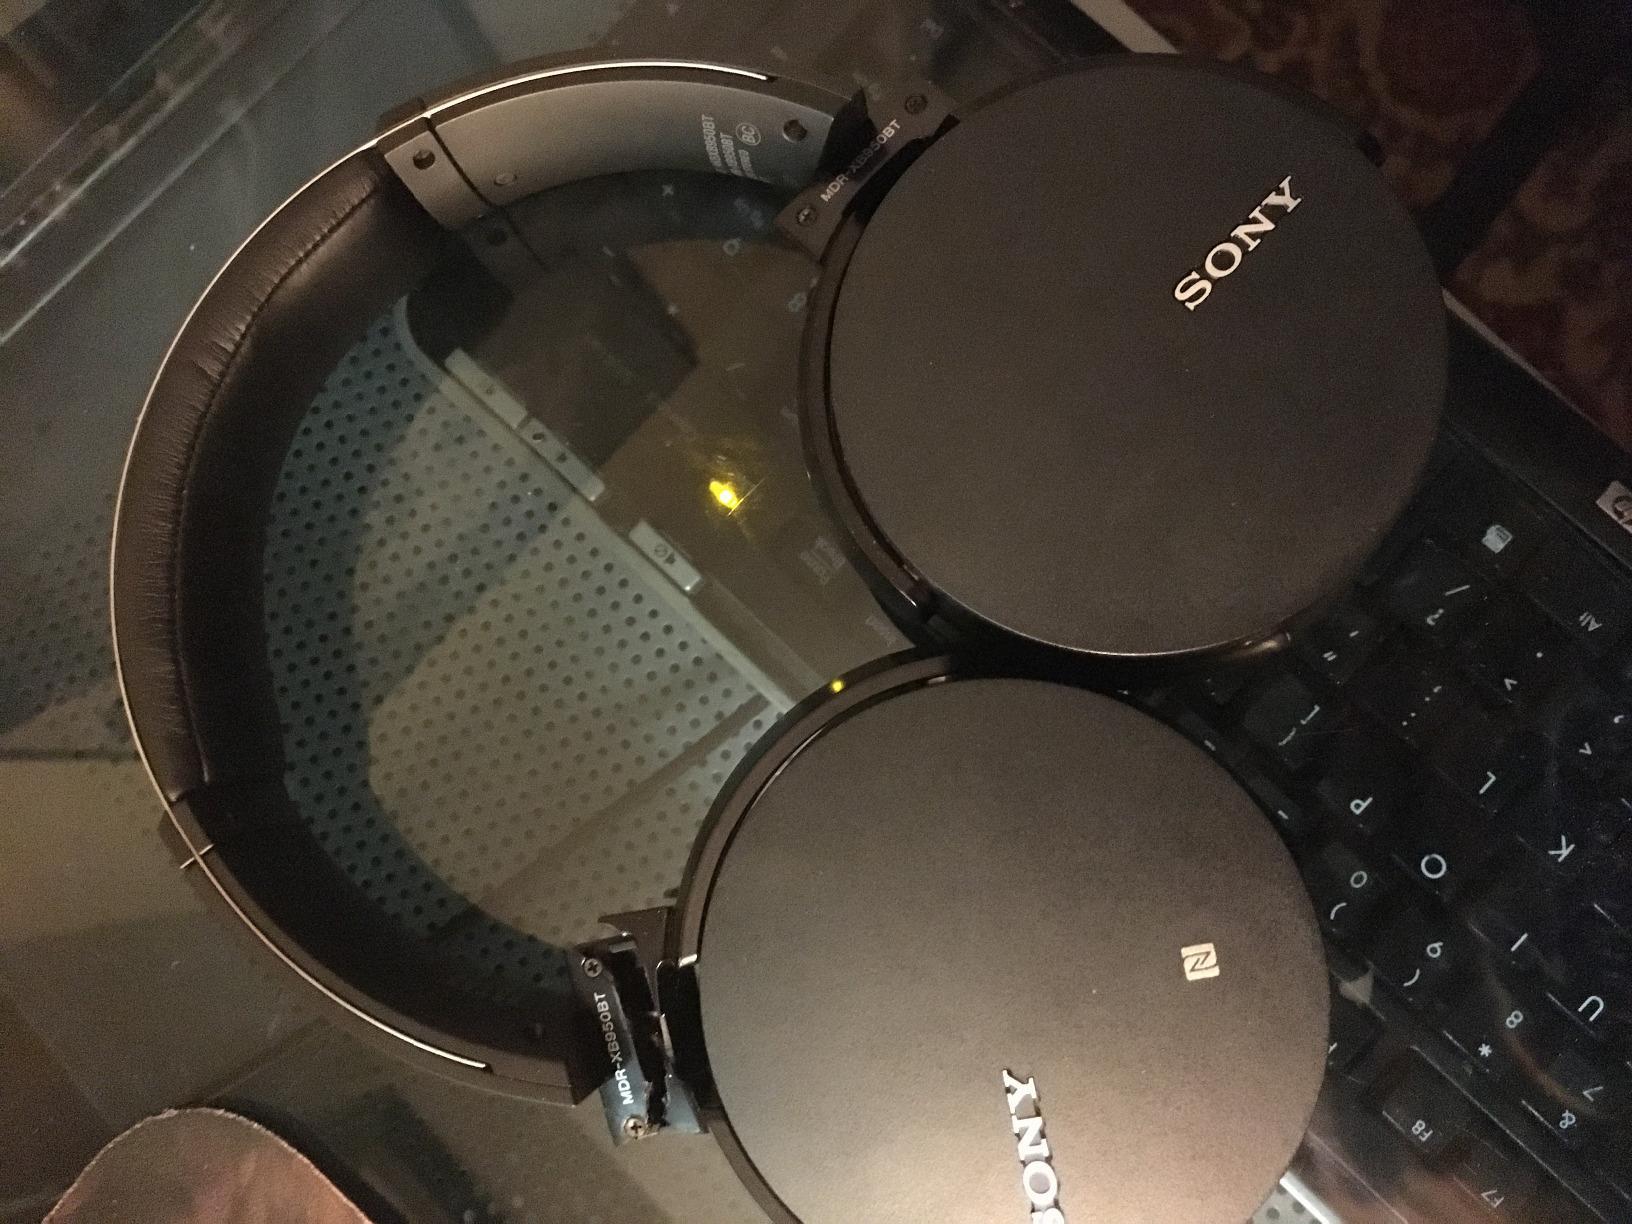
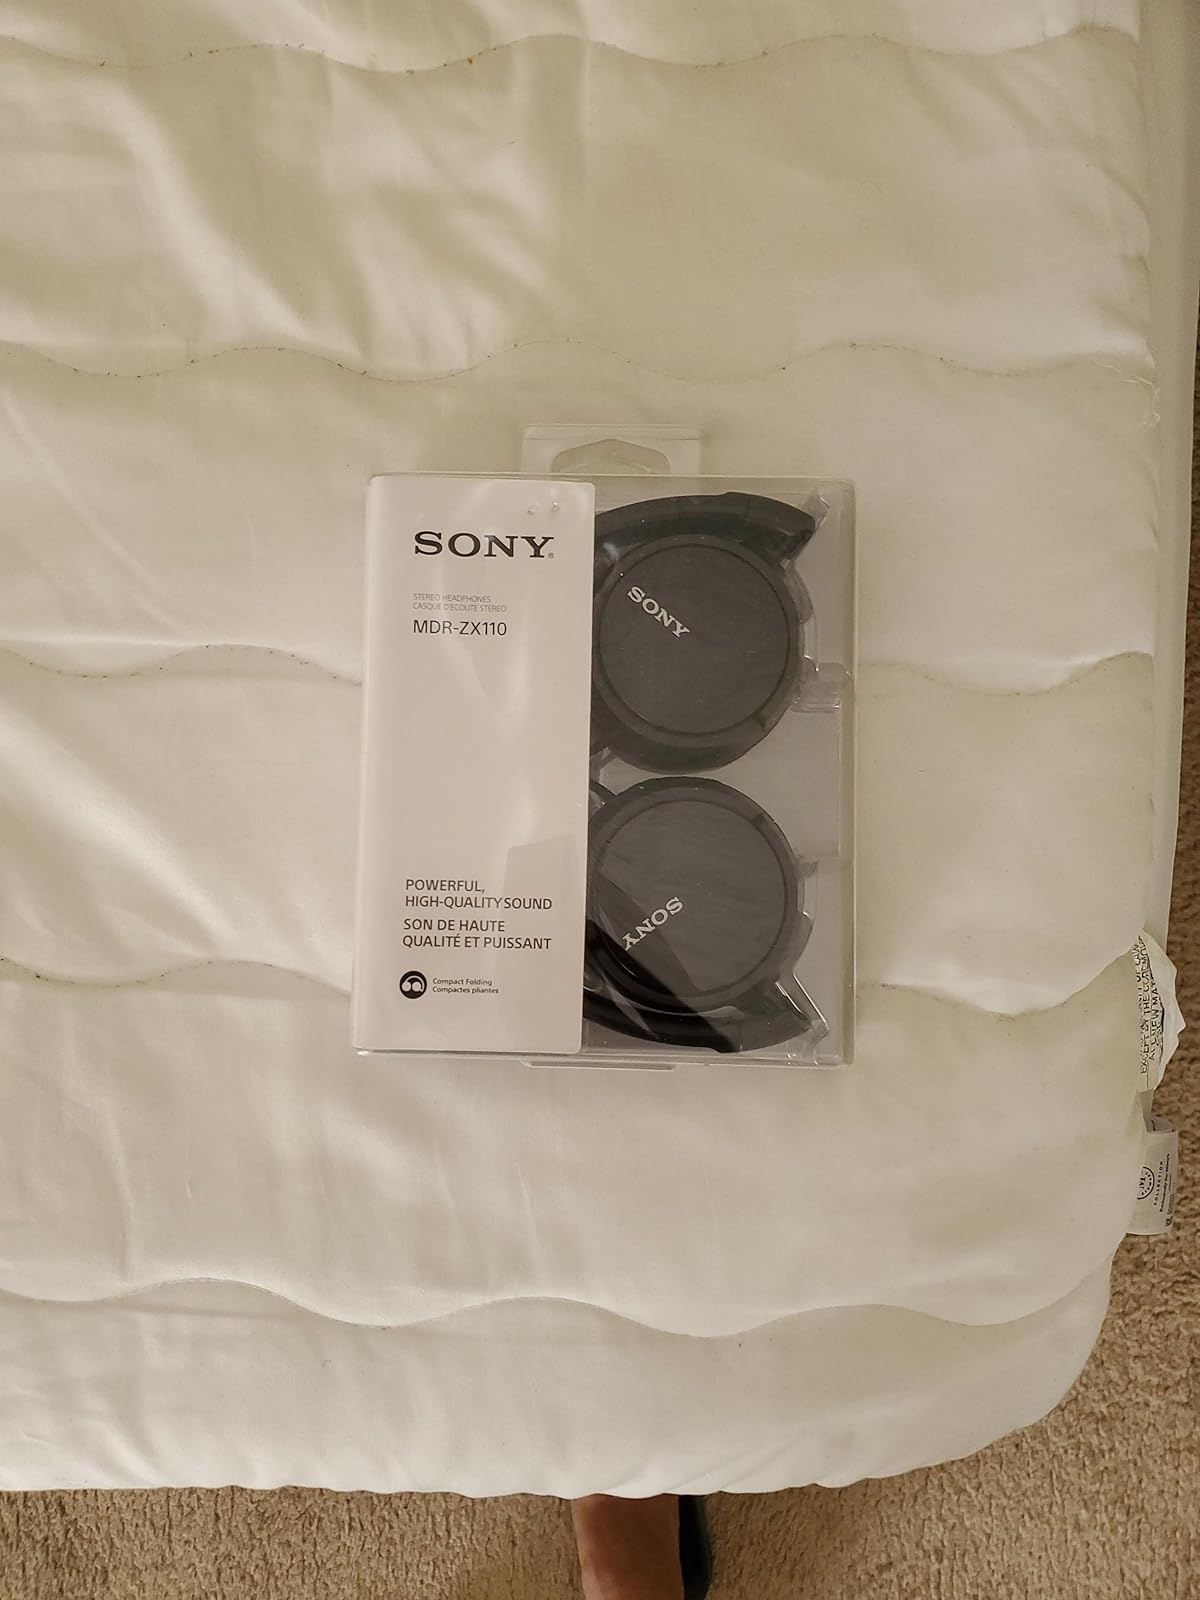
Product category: headphones
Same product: no